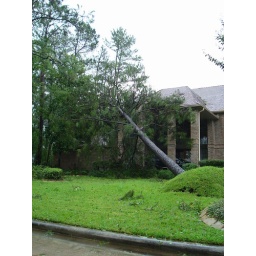
tree in house